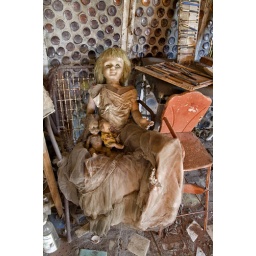
bottle village doll in dress